Ekseption

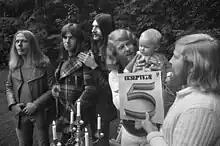
Ekseption 5 (1972)

It quickly became evident that van der Linden had assumed leadership of the group, and in a 1972 press release interview accompanying advance copies of the album "Ekseption 5" he openly said so. After 1973's "Trinity" album he was asked to leave the group by his bandmates, and in the fall of that year he formed a new group Trace, during which time he was replaced by Dutch keyboardist Hans Jansen. Jansen took Ekseption in a jazzier direction, with two LPs of original compositions, but lackluster sales caused the band to break up in 1976. An offshoot band, named Spin, formed later that year and released two more albums, but success also eluded them. In 1978 Trace and Spin merged to become Ekseption once again. Periodic reunions (with new members) appeared until van der Linden's death in 2006.